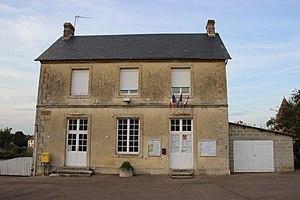
Boissei-la-Lande
Boissei-la-Lande est une commune française, située dans le département de l'Orne en région Normandie, peuplée de 124 habitants.